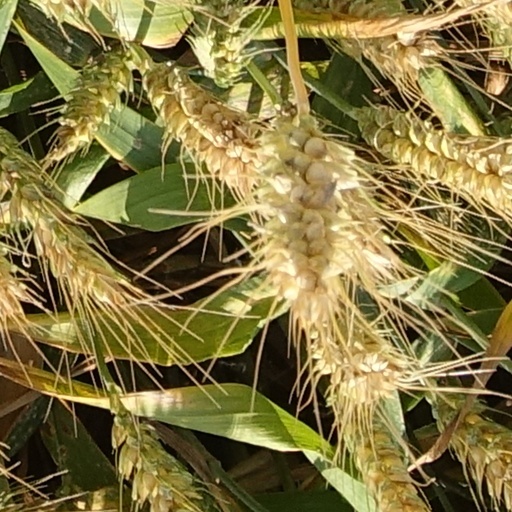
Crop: wheat